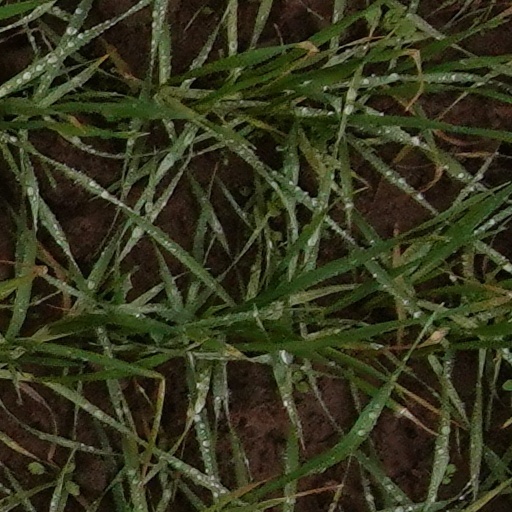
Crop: wheat